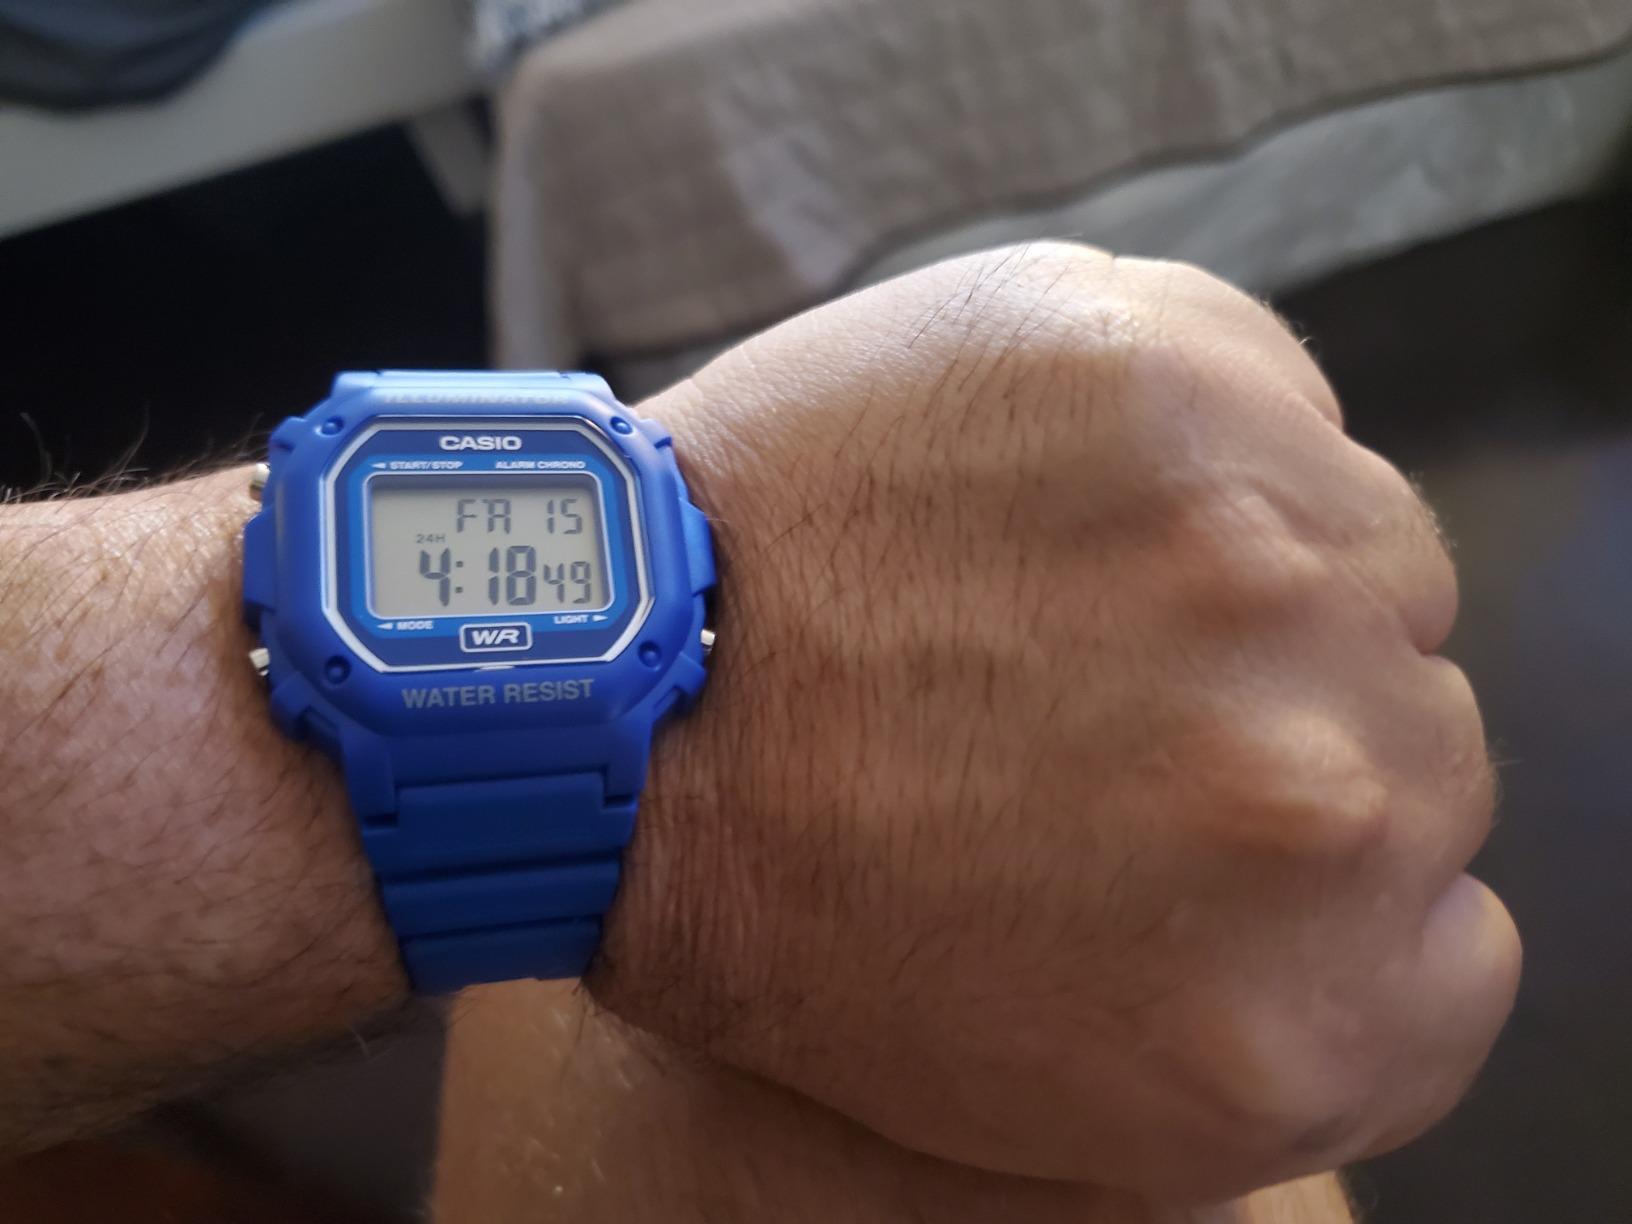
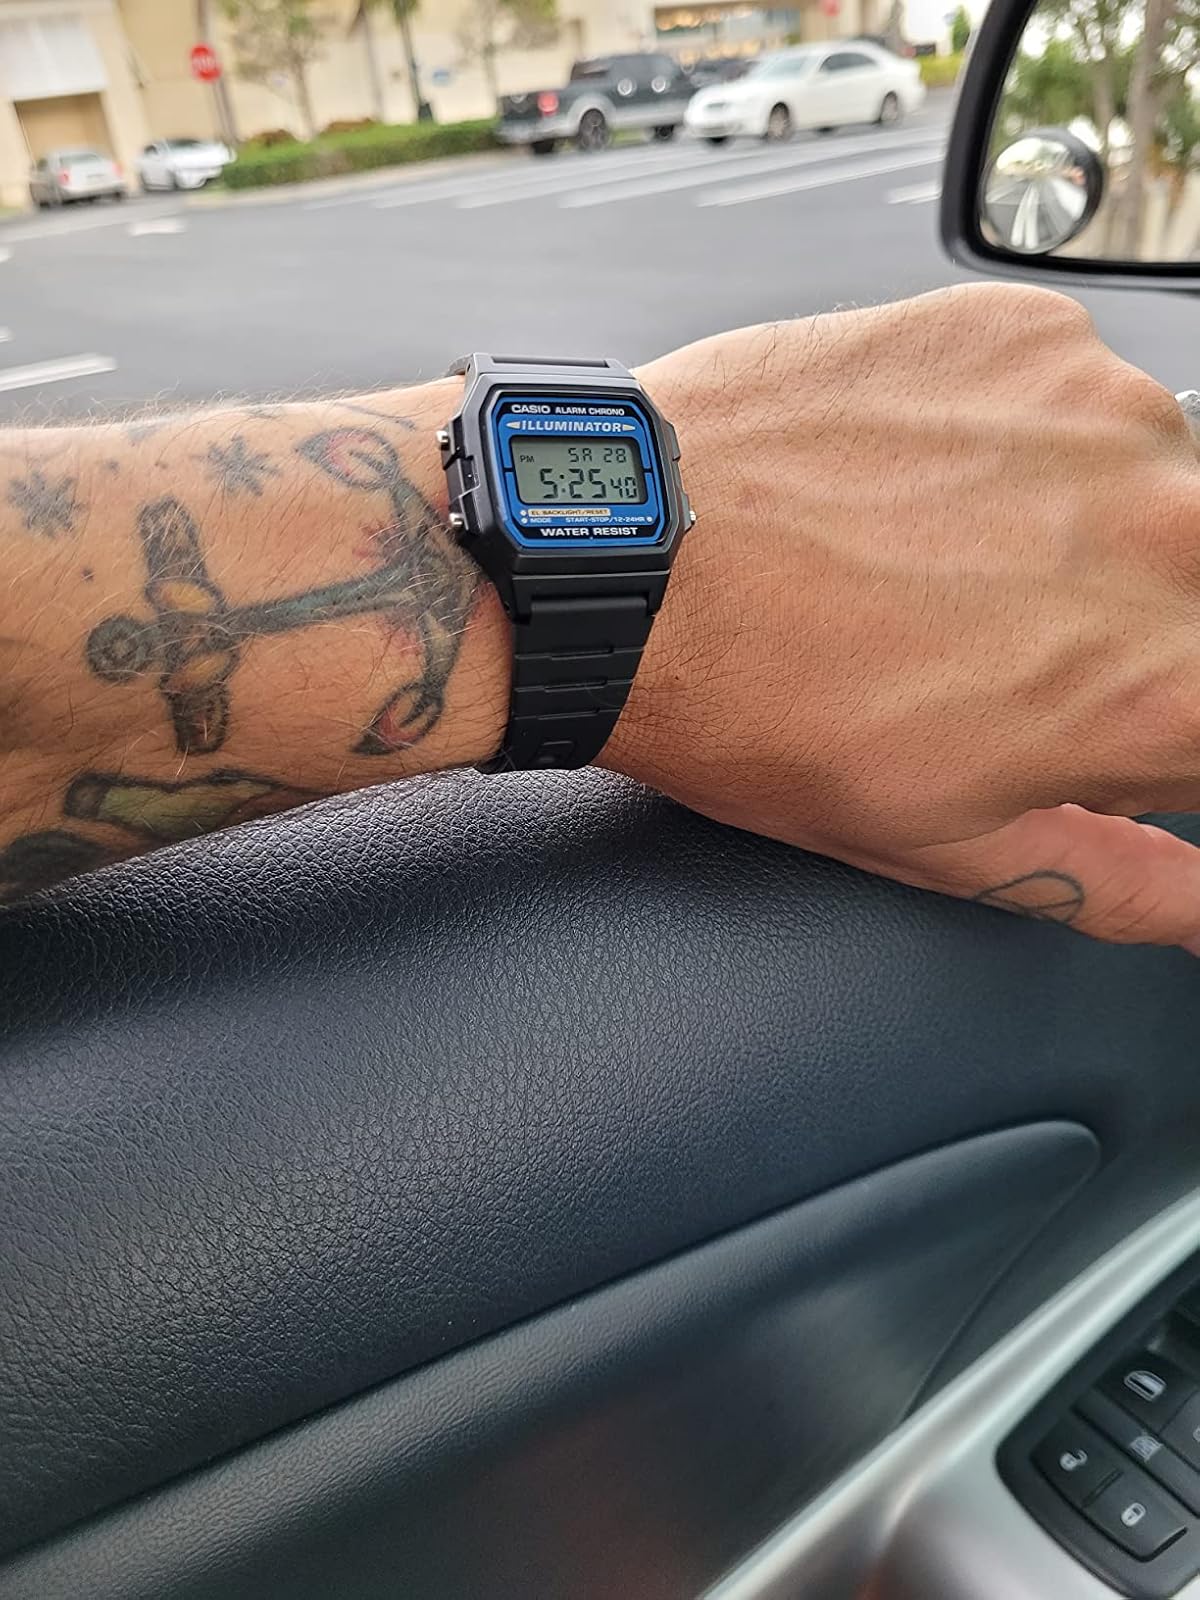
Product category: accessories_watch
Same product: no